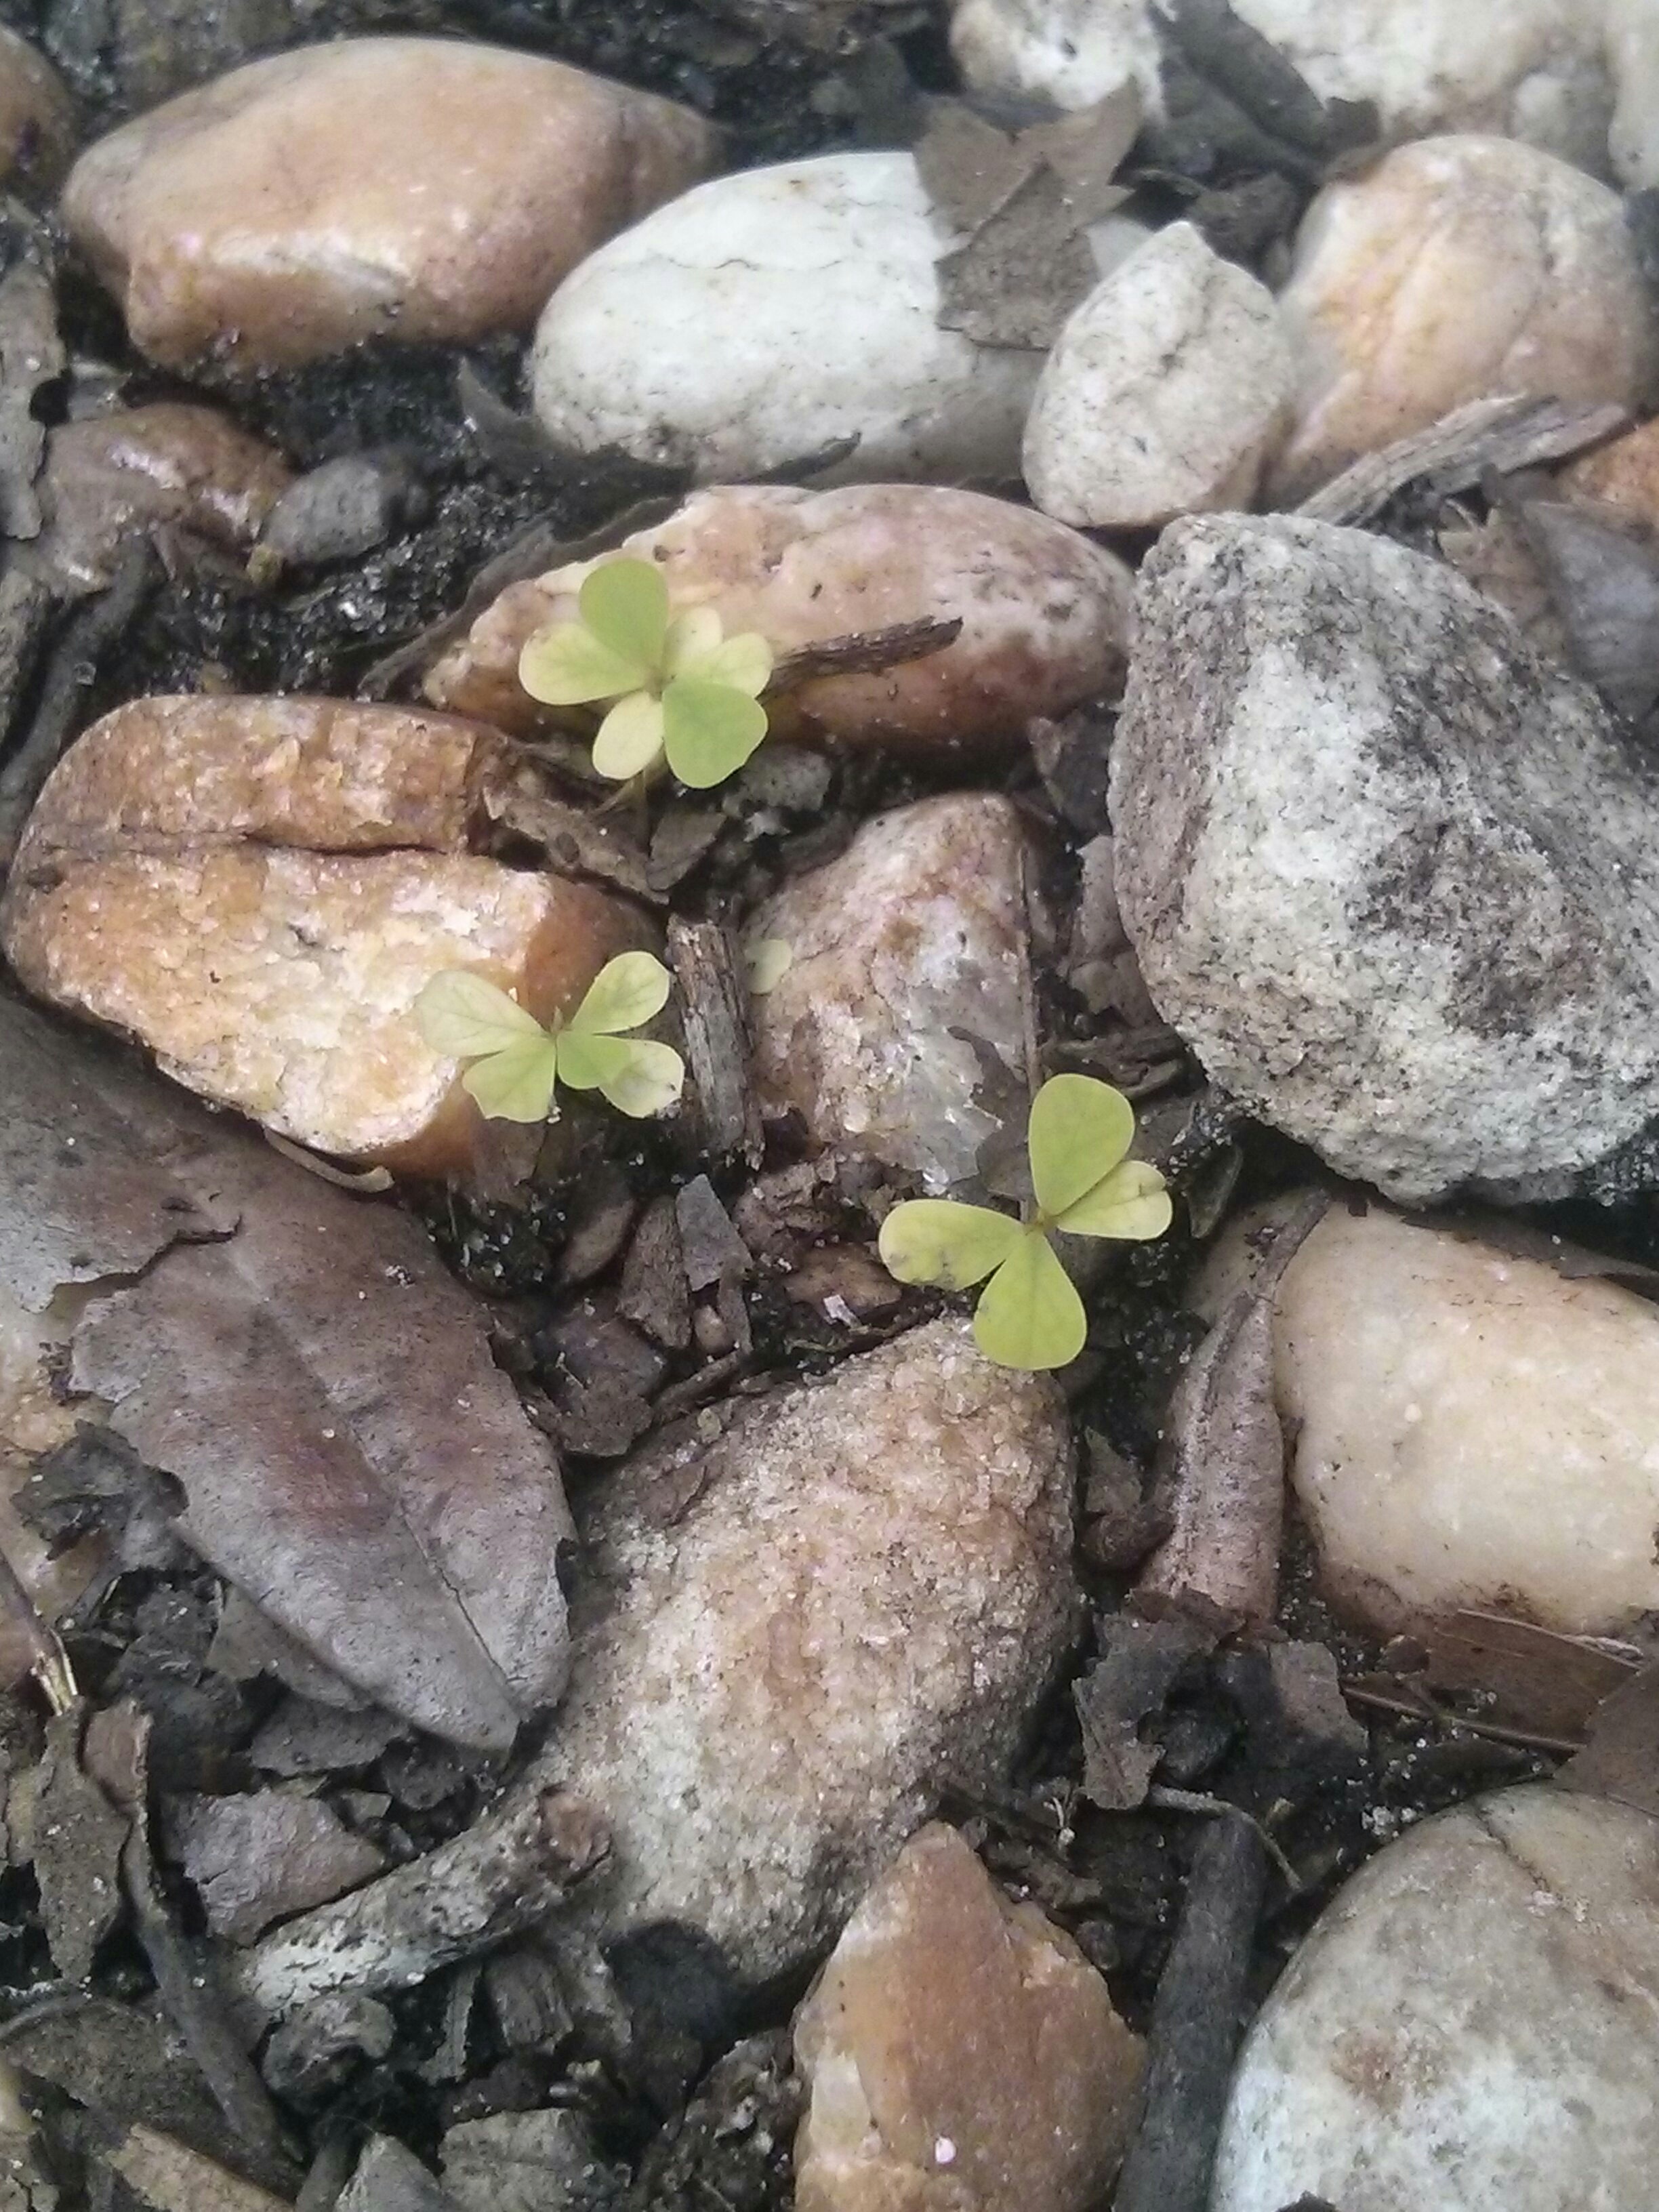
rock, dish, food, cuisine